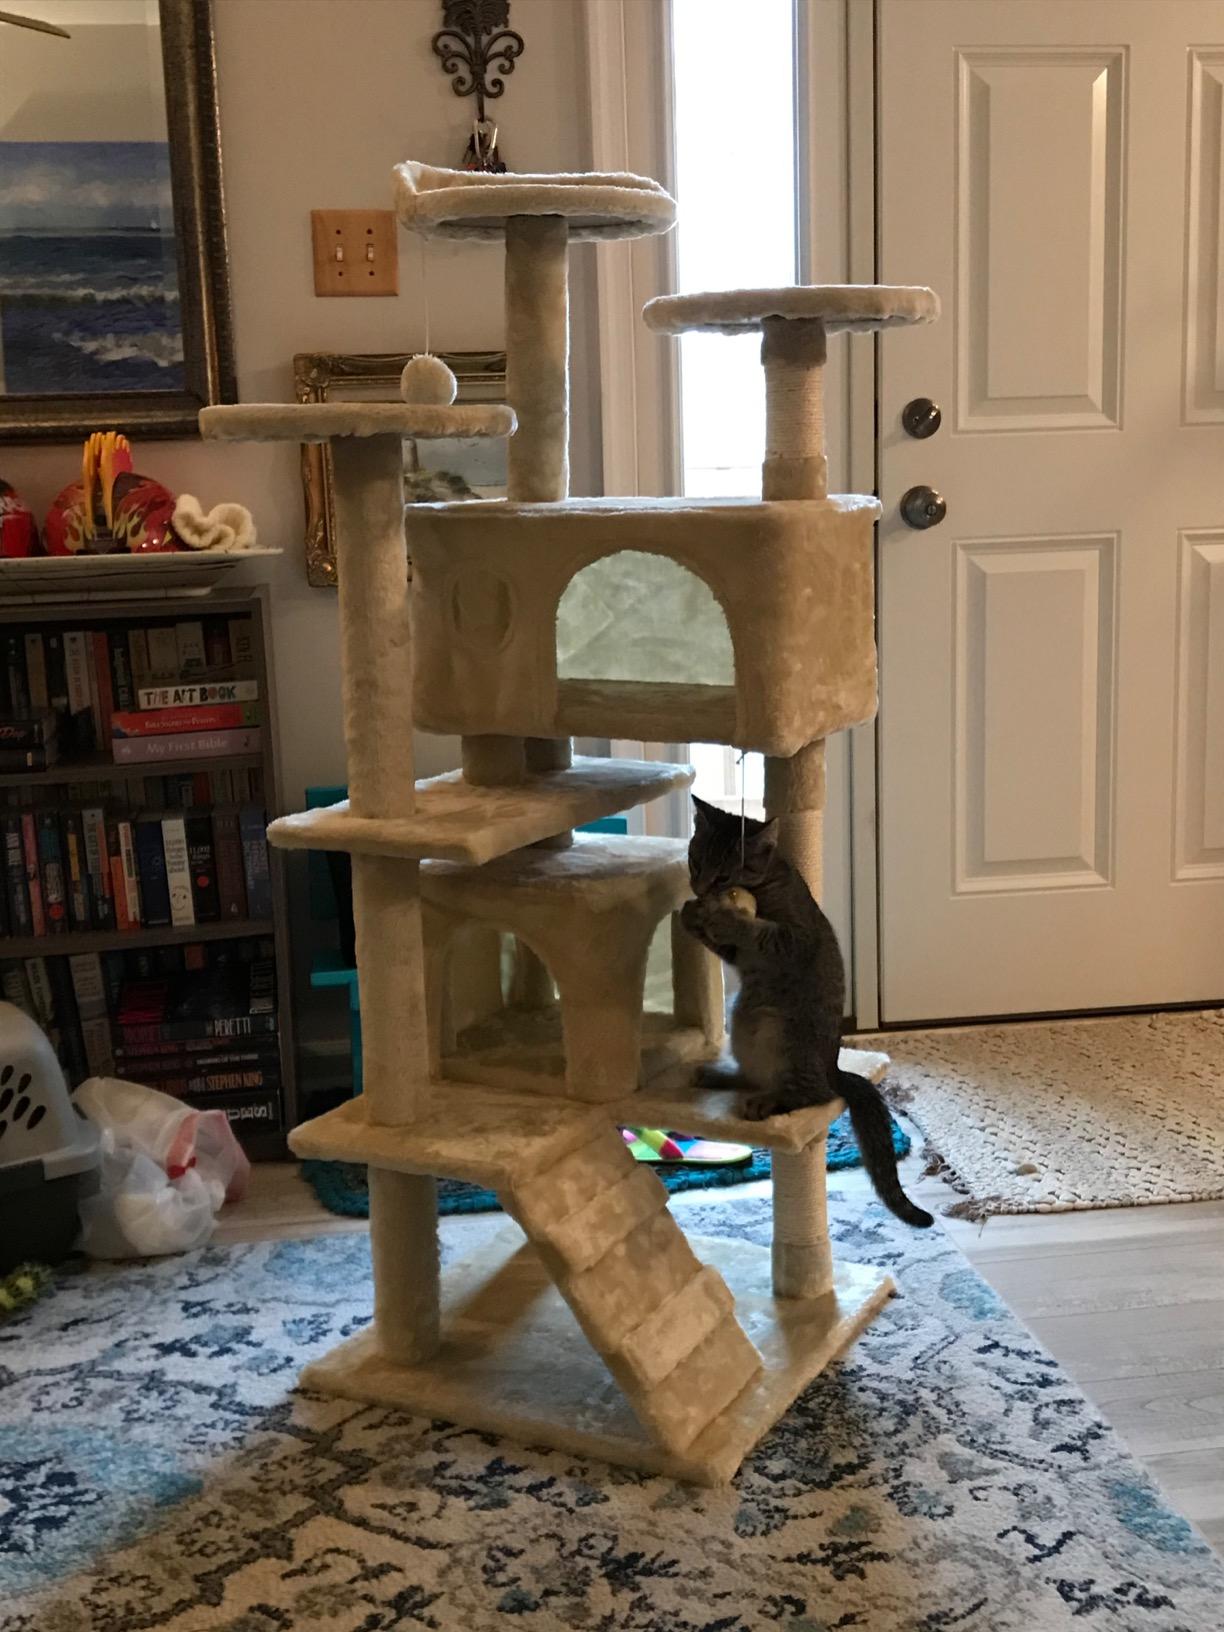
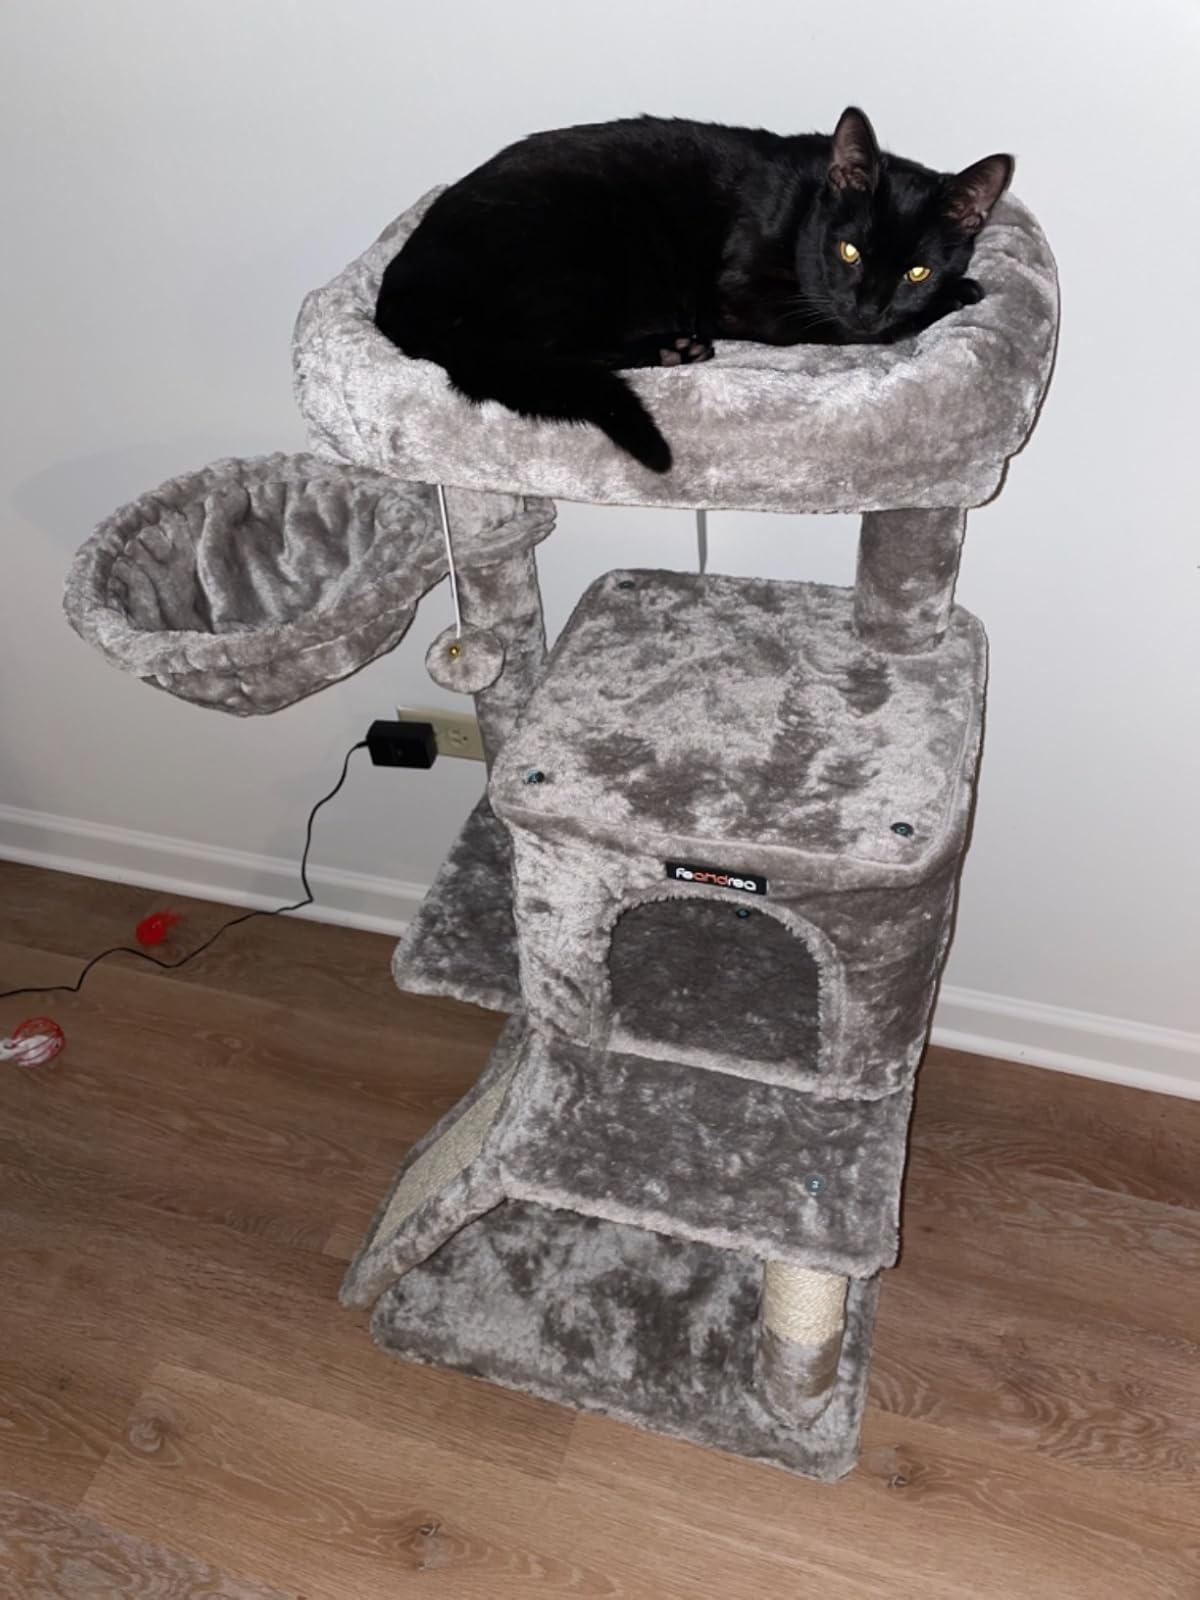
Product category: items_cat tree
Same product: no